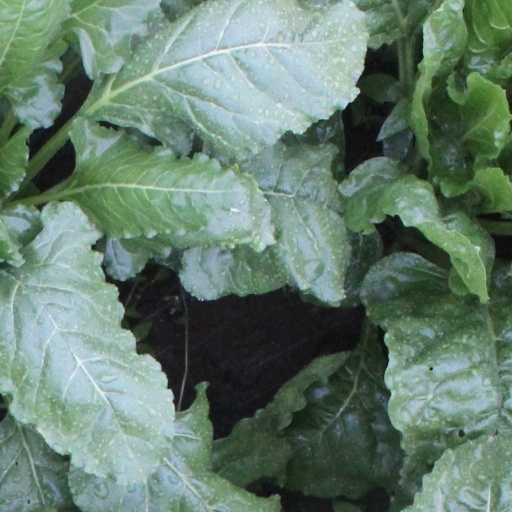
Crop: sugar beet